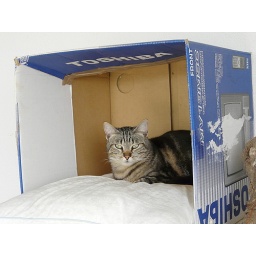
cat in a box